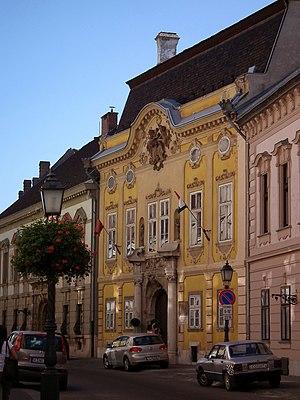
Le quartier Vár est un quartier de Budapest, situé dans le 1ᵉʳ arrondissement. Il s'agit de l'un des sites les plus visités de la ville, notamment en raison de son patrimoine globalement bien sauvegardé. Le secteur est équipé d'un péage urbain qui permet d'y limiter la circulation. Sa trame viaire est caractérisée par d'étroites ruelles bordées de vieilles maisons colorées bourgeoises d'époque médiévale.